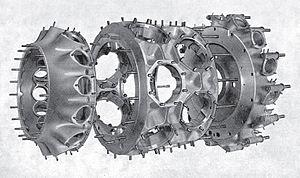
Le Gnome et Rhône 14K Mistral Major est un moteur aéronautique à pistons refroidi par air, à 14 cylindres en double étoile, conçu et produit par le motoriste français Gnome et Rhône. Grand succès de son constructeur au milieu des années 1930, il fut supplanté peu avant la Seconde Guerre mondiale par son évolution le Gnome et Rhône 14N. D'un design très abouti, ce moteur a été produit sous licence à des milliers d'exemplaires dans toute l'Europe et au Japon, et a été utilisé dans un très grand nombre d'avions.
Le Gnome et Rhône 14N était un moteur aéronautique à pistons refroidi par air, à 14 cylindres en double étoile, conçu et produit par le motoriste français Gnome et Rhône. Il était une évolution du Gnome et Rhône 14K développé pendant l'entre-deux-guerres. Il a équipé de nombreux avions français et étrangers durant la Seconde Guerre mondiale.